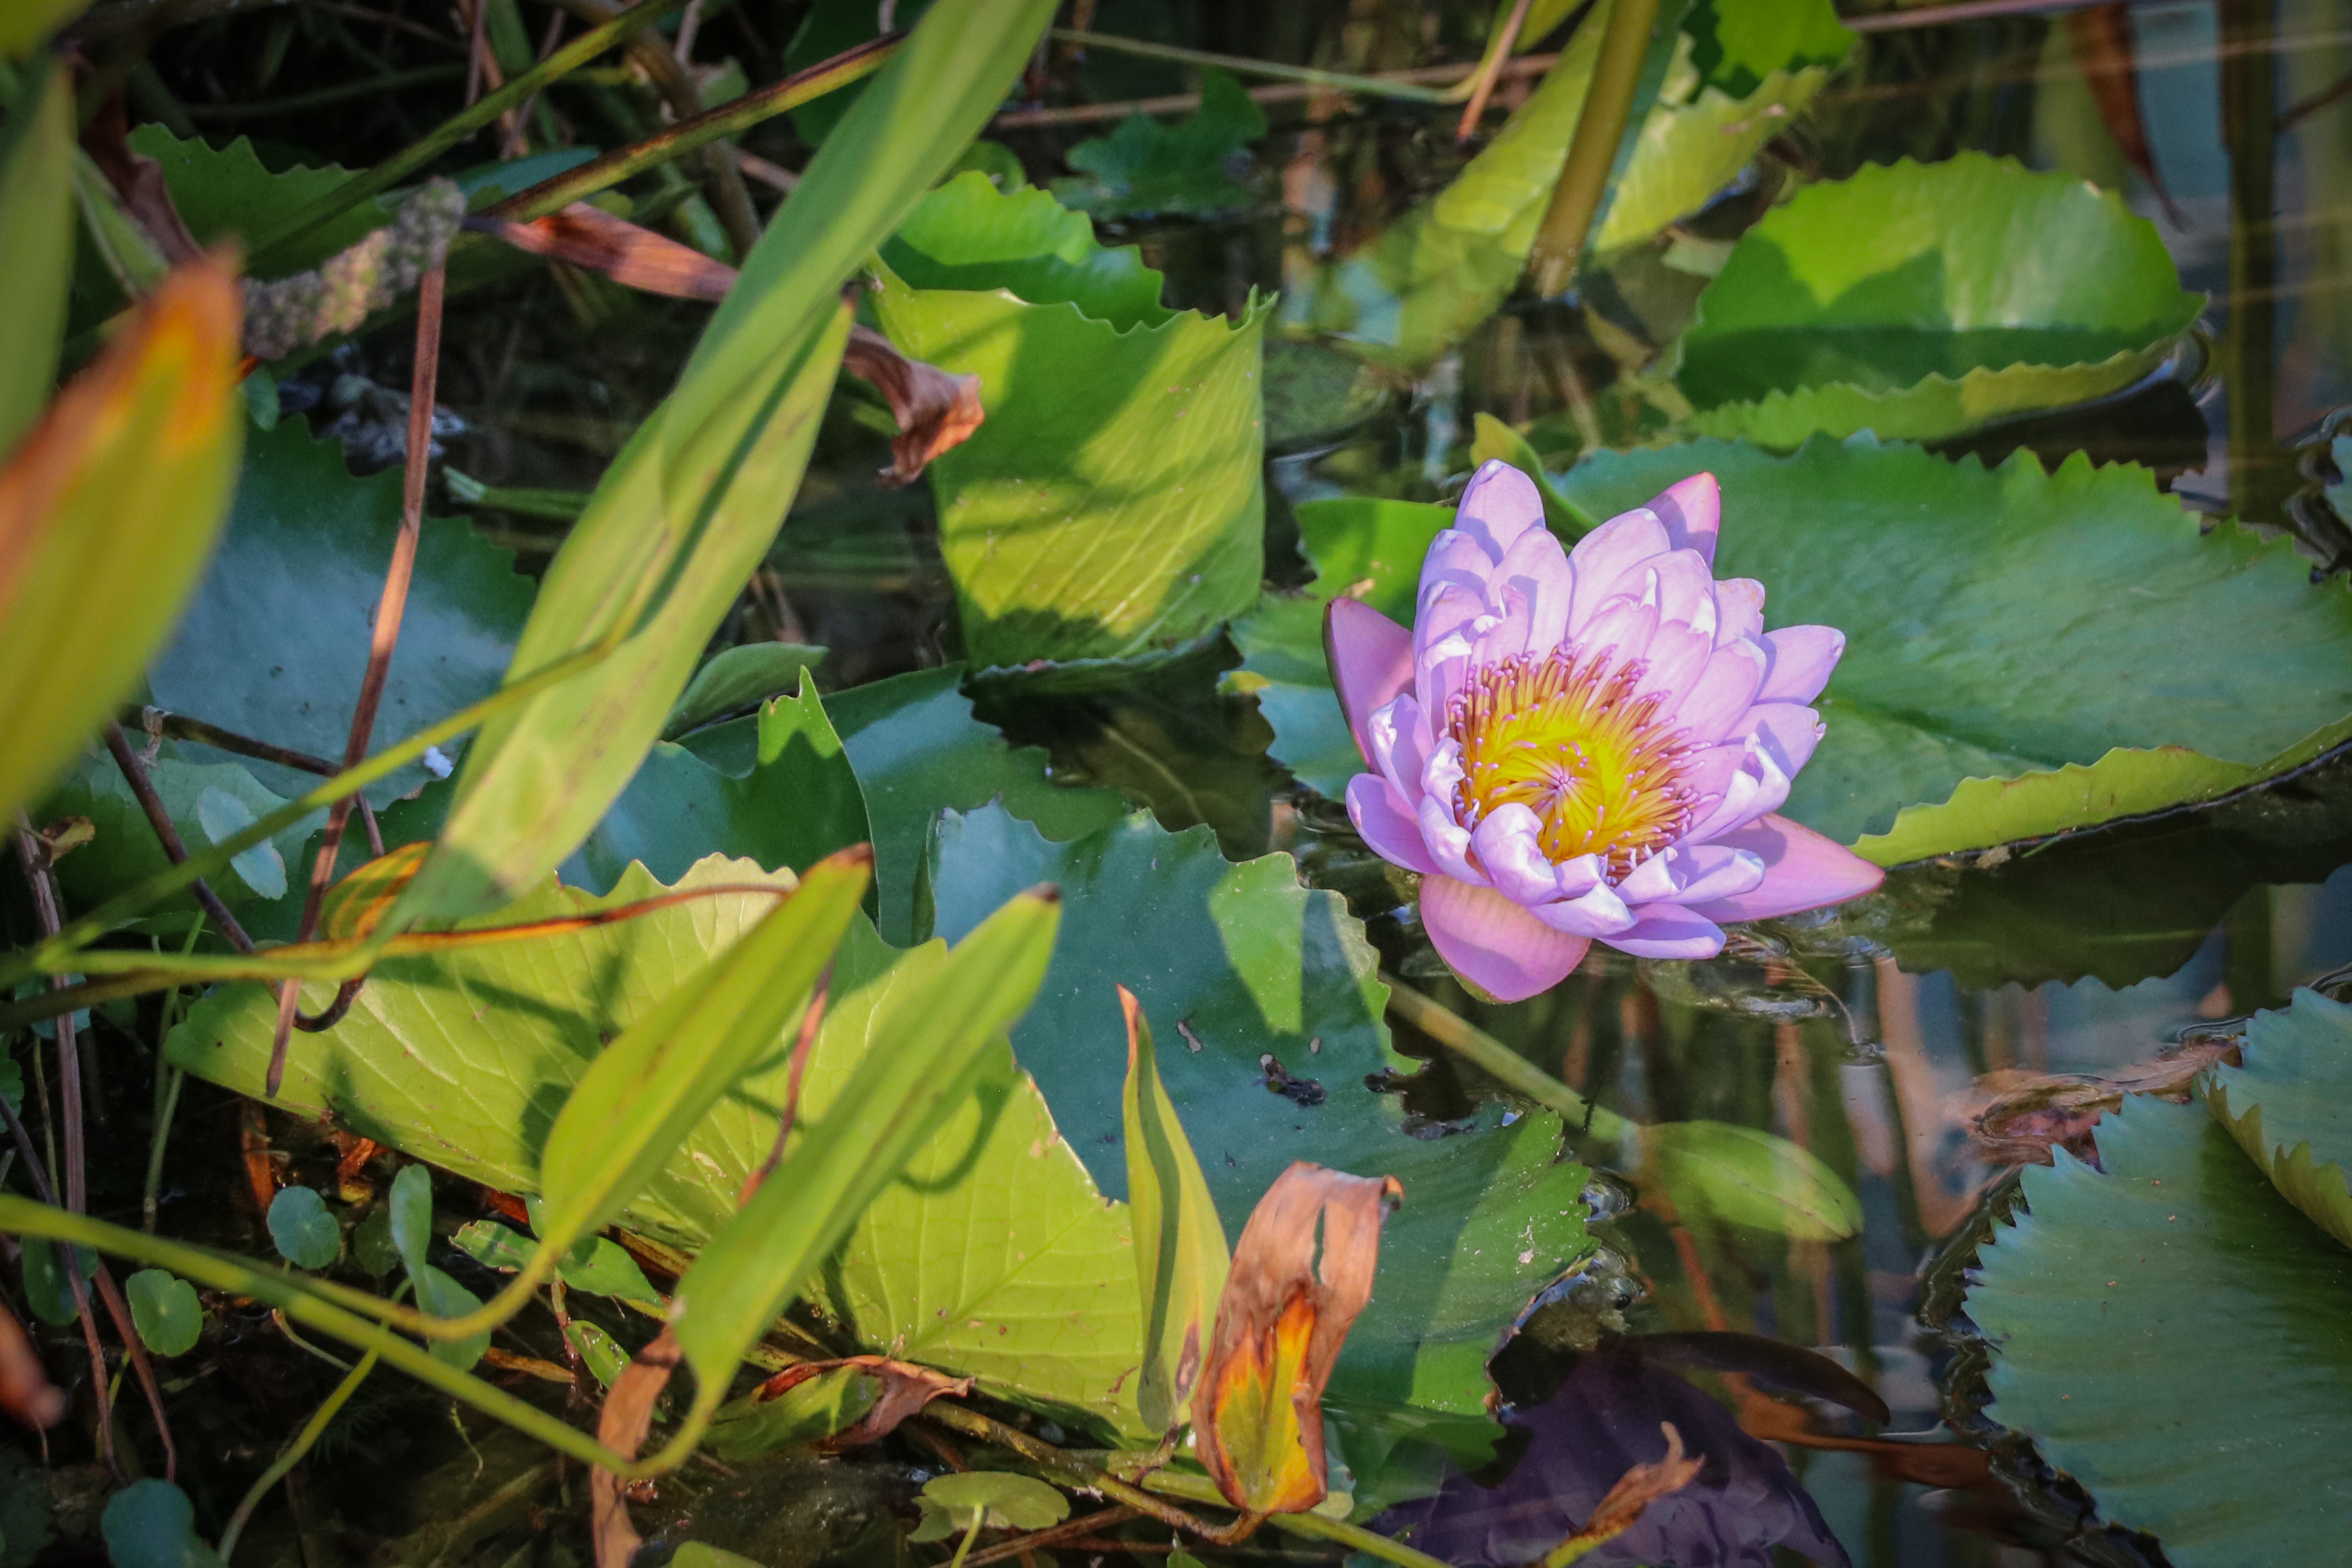
lily, flower, water, marsh, wetland, texas, park, aquatic plant, water lily, plant, flowering plant, terrestrial plant, lotus family, botany, sacred lotus, lotus, fragrant white water lily, leaf, pond, petal, vascular plant, dicotyledon, plant stem, wildflower